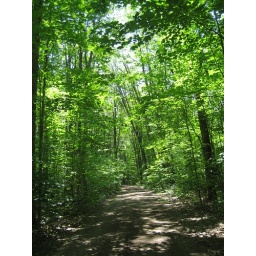
the road around the lake